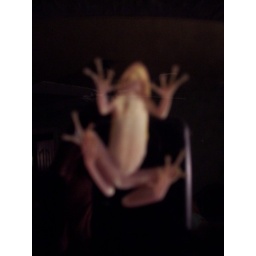
Frog on the window of my sister's house in Florida.